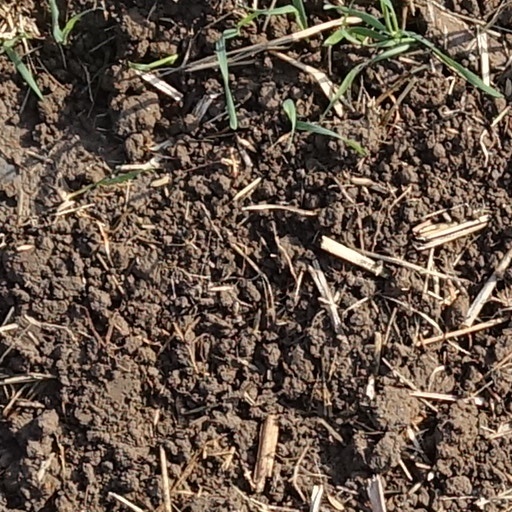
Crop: wheat